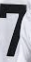
Number: 7